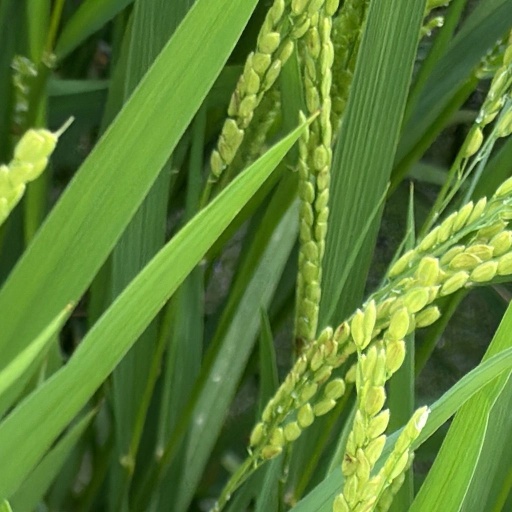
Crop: rice